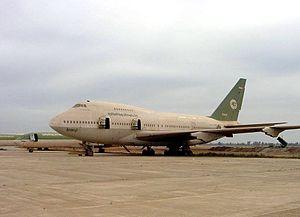
Iraqi Airways est la principale compagnie aérienne de l'Irak. C'est aussi l'une des plus anciennes compagnies aériennes du Golfe. Cette compagnie est basée à Baghdad, Erbil, et Bassora, elle effectue principalement des vols régionaux. Iraqi Airways est membre de Arab Air Carriers Organization. Elle est sur la liste noire des compagnies interdites en Europe